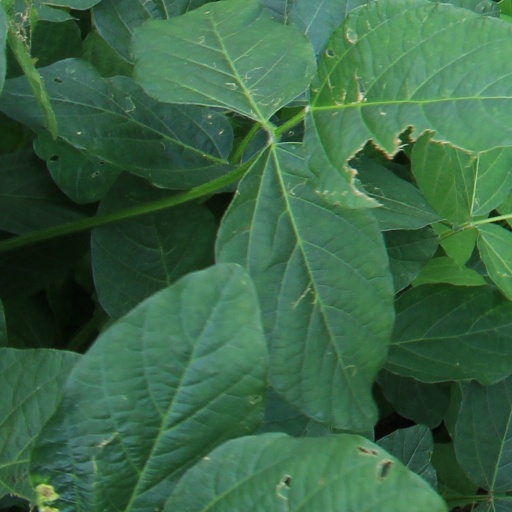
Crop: soybean